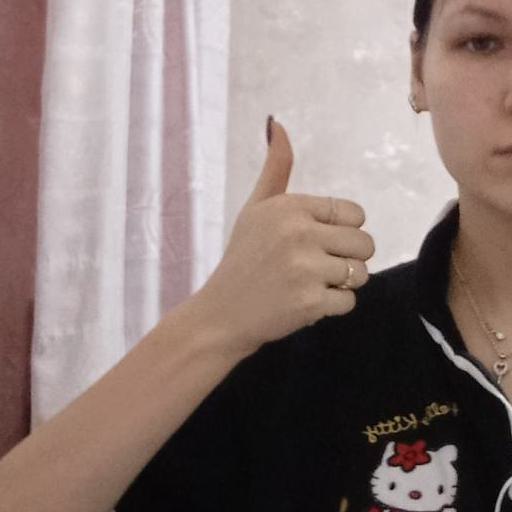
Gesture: like